Bezdrevský potok

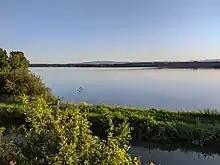
Northeastern part of Bezdrev pond

The Bezdrevský potok originates in the territory of Brloh in the Bohemian Forest Foothills at an elevation of and flows to Hluboká nad Vltavou, where it enters the Vltava River at an elevation of . It is long. Its drainage basin has an area of .